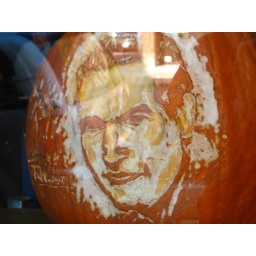
awesome paul newman pumpkin in the window of a bar in chicago